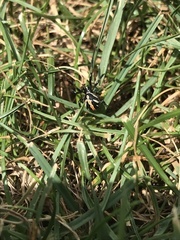
Species: Lactrodectus_hesperus